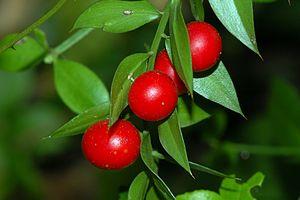
Ruscus aculeatus, Bedarieux Orb, Languedoc-Roussillon, France
Cette liste de Tracheophyta de Bosnie-Herzégovine, ainsi que d’espèces introduites est un aperçu incomplet d’espèces de mousses, de fougères, de gymnospermes et d’angiospermes citées dans la littérature disponible en langues bosniaque, croate, serbe et serbo-croate. Cet aperçu n’inclue pas des espèces cultivées ni celles occasionnellement introduites.